Raymond Brownell

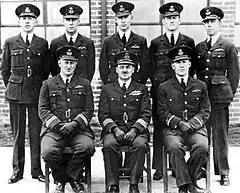
Officers of RAAF Base Pearce in 1938. Brownell, Commanding Officer of the base, is located centre, front row.

On his return to Australia, Brownell was employed as a sub-accountant for a firm of merchants in Melbourne, and later with the Hobart City Council as a clerk. On 22 April 1920, Brownell acted as one of the pallbearers at the military funeral of his friend and fellow No. 45 Squadron officer, Captain Cedric Howell, who had been killed in an aeroplane crash while participating in the England to Australia air race. Once the Royal Australian Air Force (RAAF) was formed, Brownell was commissioned as a flying officer on 12 September 1921 and posted to RAAF Point Cook in Victoria, training Air Force cadets. In a ceremony at St Andrew's Presbyterian Church, Hobart, on 26 August 1925, Brownell married Rhyllis Jean Birchall; the couple would later have two daughters. The following year, Brownell assumed command of No. 1 Squadron. He led the squadron until 1928, when he was appointed to the RAAF Headquarters in Melbourne as Director of Personnel Services.